Trumbull Park

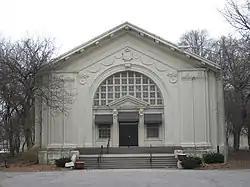

Trumbull Park is a public park at 2400 E. 105th Street in the South Deering neighborhood of Chicago, Illinois. The South Park Commission opened the park in 1907 as part of its efforts to bring parks to dense immigrant neighborhoods with little green space. The park's fieldhouse and other facilities were not completed until the 1910s; around this time, the park was officially named for Lyman Trumbull, a United States senator from Illinois who co-wrote the Thirteenth Amendment. While the park and its facilities were designed in-house by the South Park Commission, they were inspired by the designs of landscape architects the Olmsted Brothers and architecture firm D. H. Burnham and Company used in many of the South Park Commission's other parks. The fieldhouse in particular has a Beaux-Arts design which calls back to Burnham's work for the 1893 Columbian Exposition.